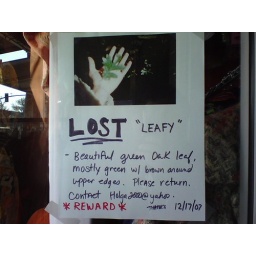
My son took this picture. In a store window in Berkeley, California.